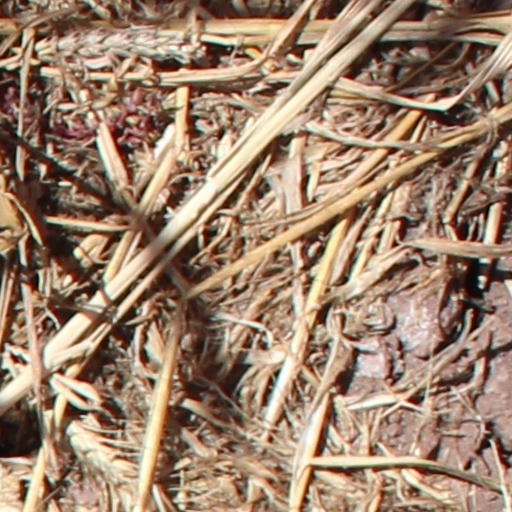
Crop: wheat